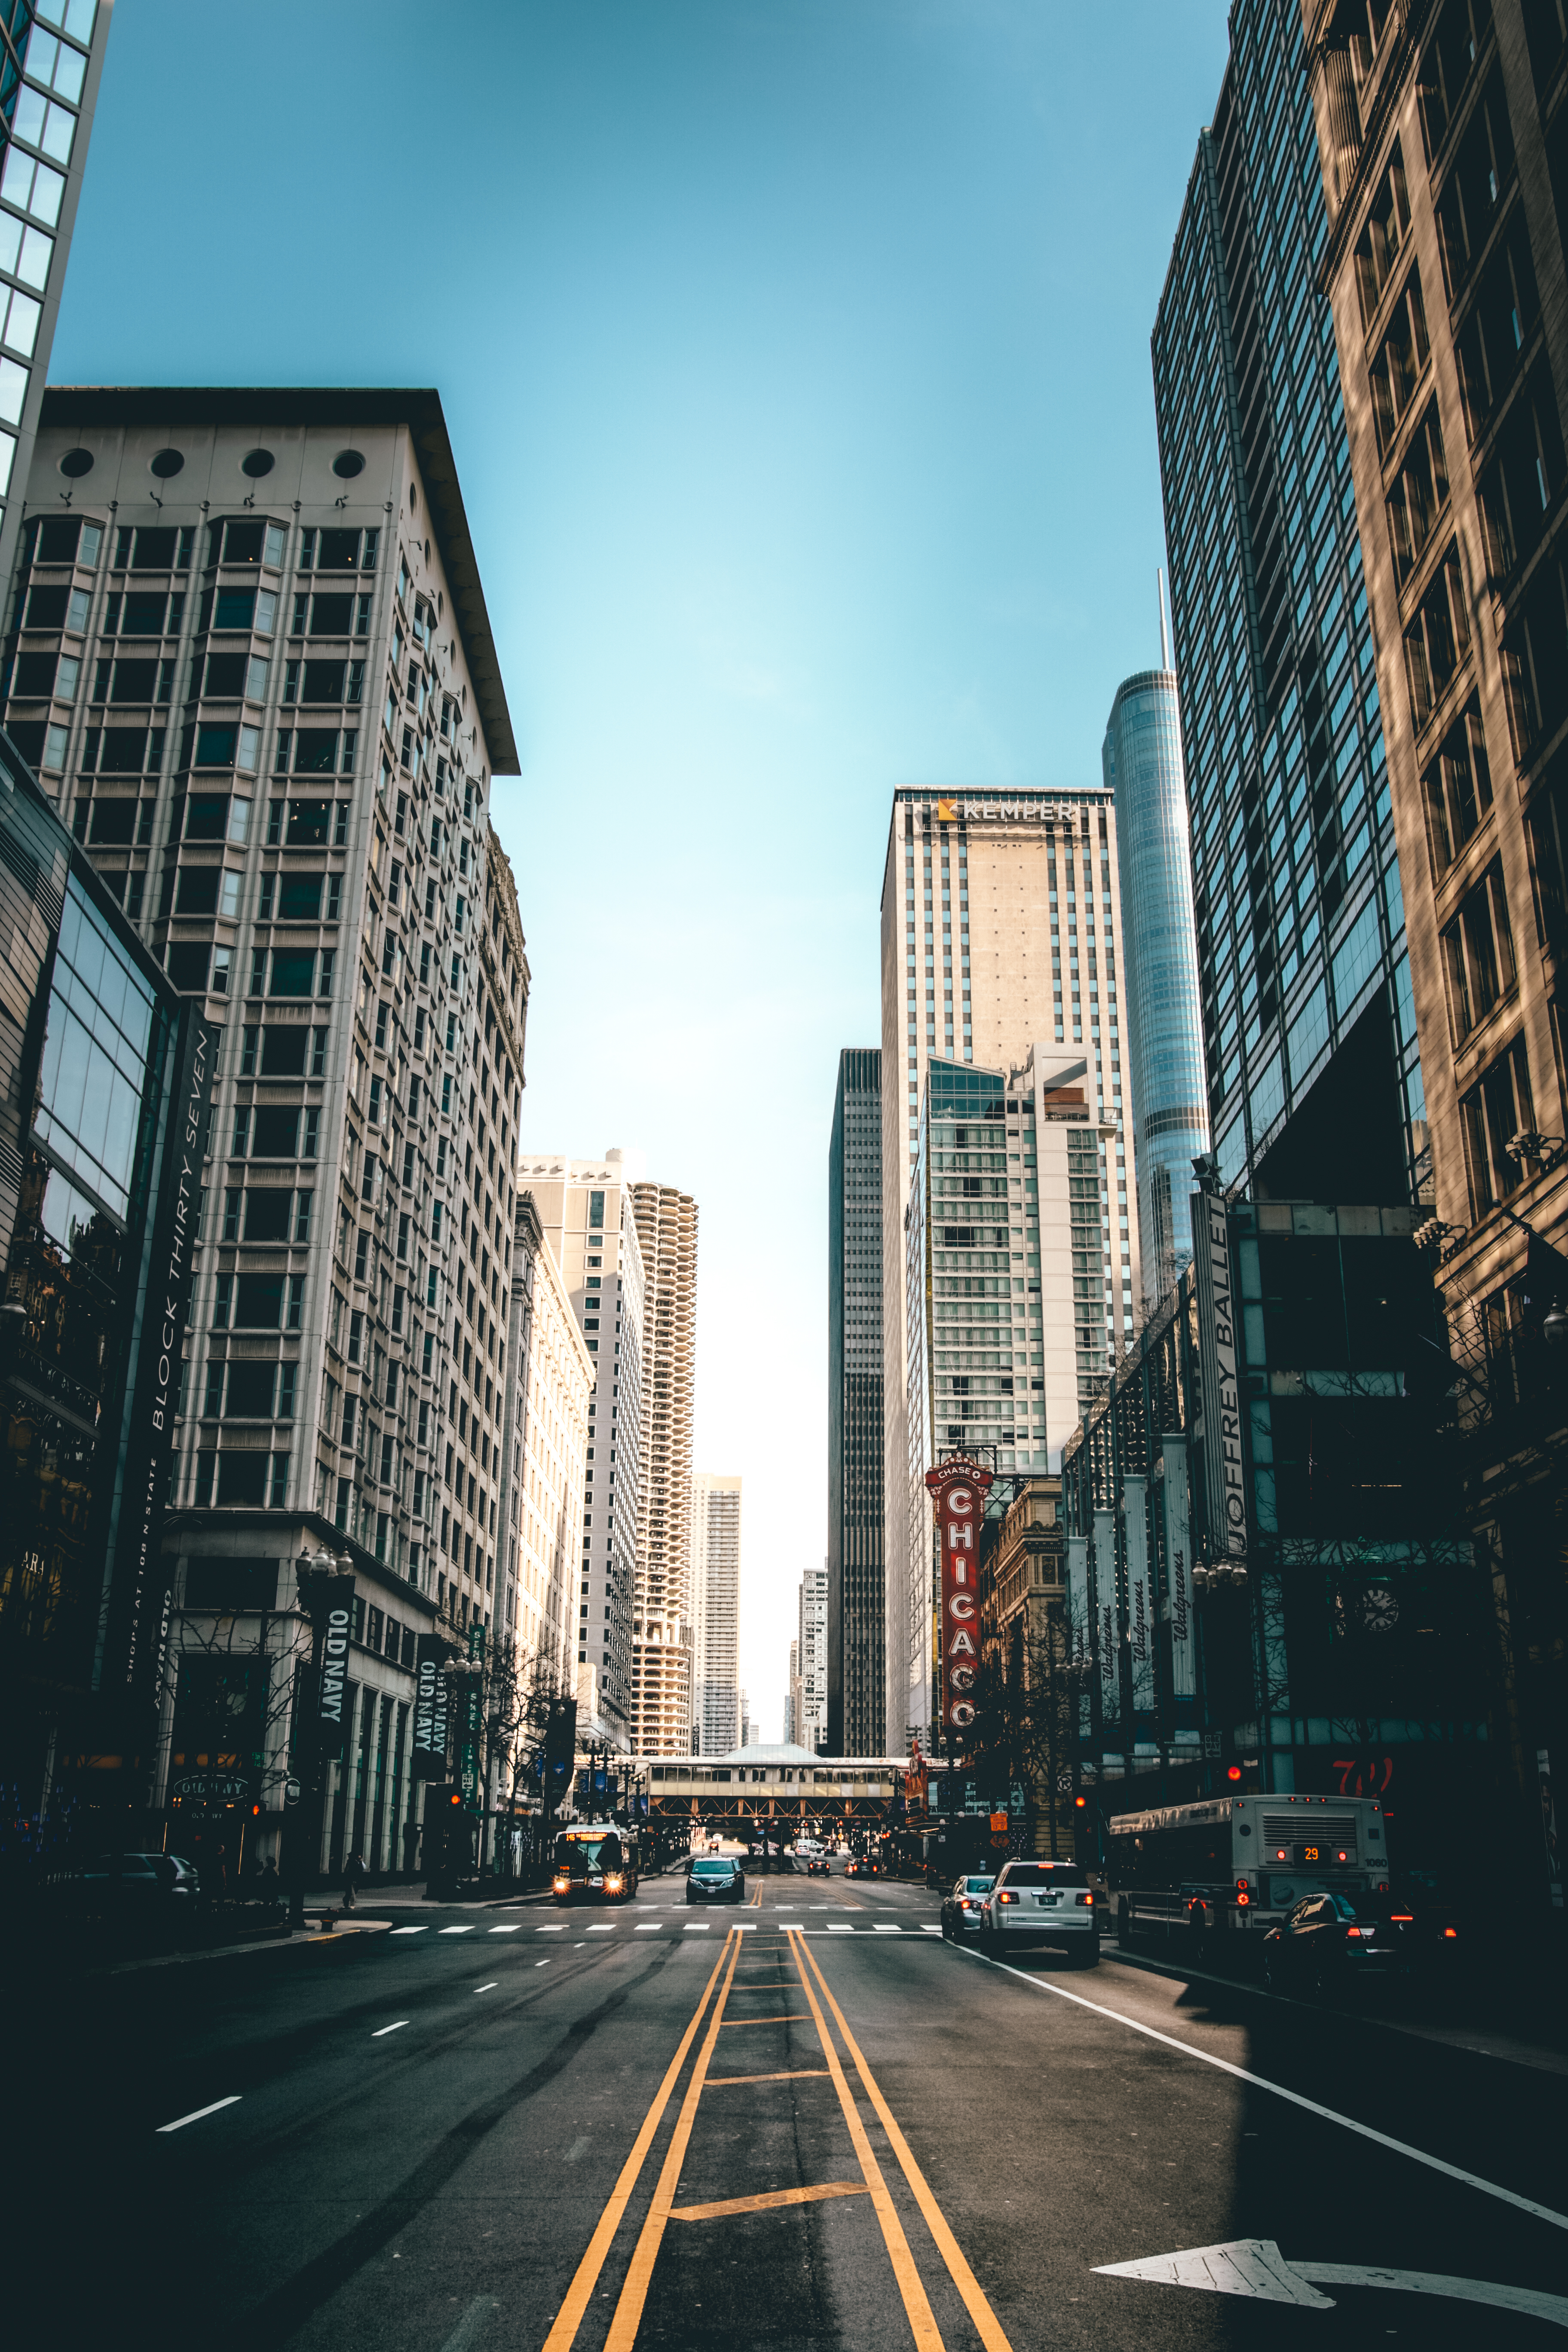
architecture, road, skyline, street, city, skyscraper, cityscape, downtown, evening, lane, tower block, infrastructure, metropolis, neighbourhood, urban area, residential area, human settlement, metropolitan area